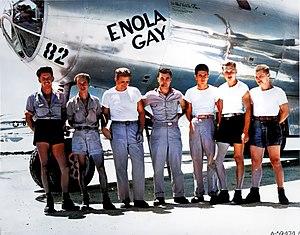
Les bombardements atomiques d'Hiroshima et de Nagasaki, ultimes bombardements stratégiques américains au Japon, ont lieu les 6 août et 9 août 1945 sur les villes d'Hiroshima et de Nagasaki. Hiroshima est le siège de la 5ᵉ division de la deuxième armée générale et le centre de commandement du général Shunroku Hata, et Nagasaki est choisie pour remplacer la cité historique de Kyoto.
L'aviateur américain George Robert Caron était l'un des membres de l'équipage qui largua la première bombe atomique sur Hiroshima.
Thomas Ferebee est un aviateur américain de l'US Air Force. Il fut le bombardier du B-29 Enola Gay qui largua la première bombe atomique sur Hiroshima le 6 août 1945.